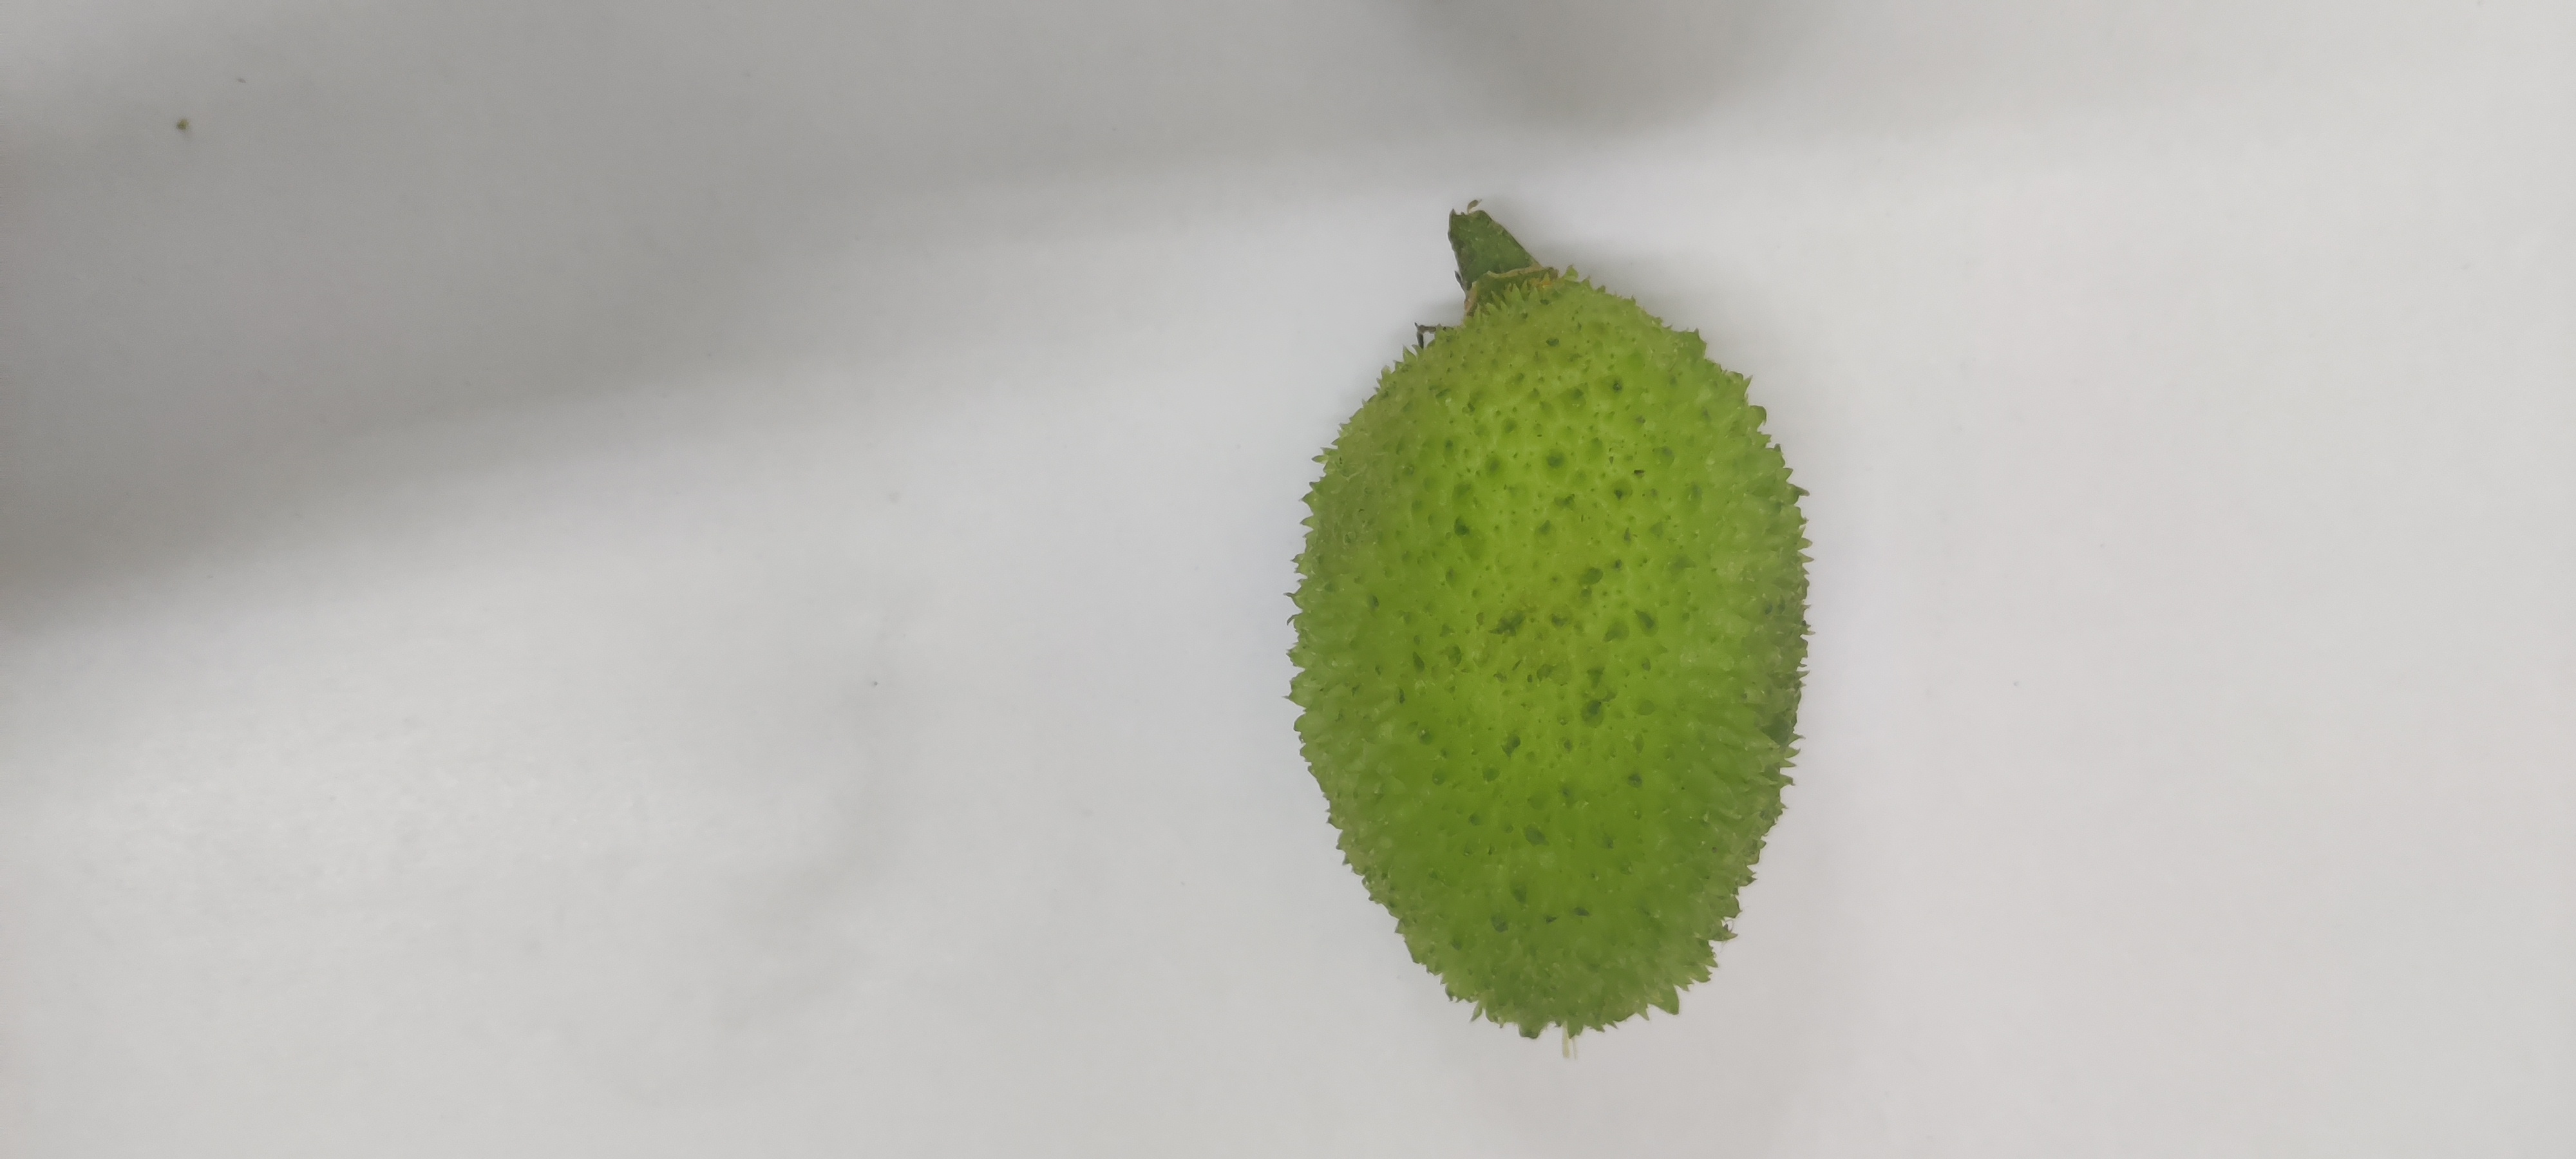
Crop: Spiny Gourd
Condition: Fresh